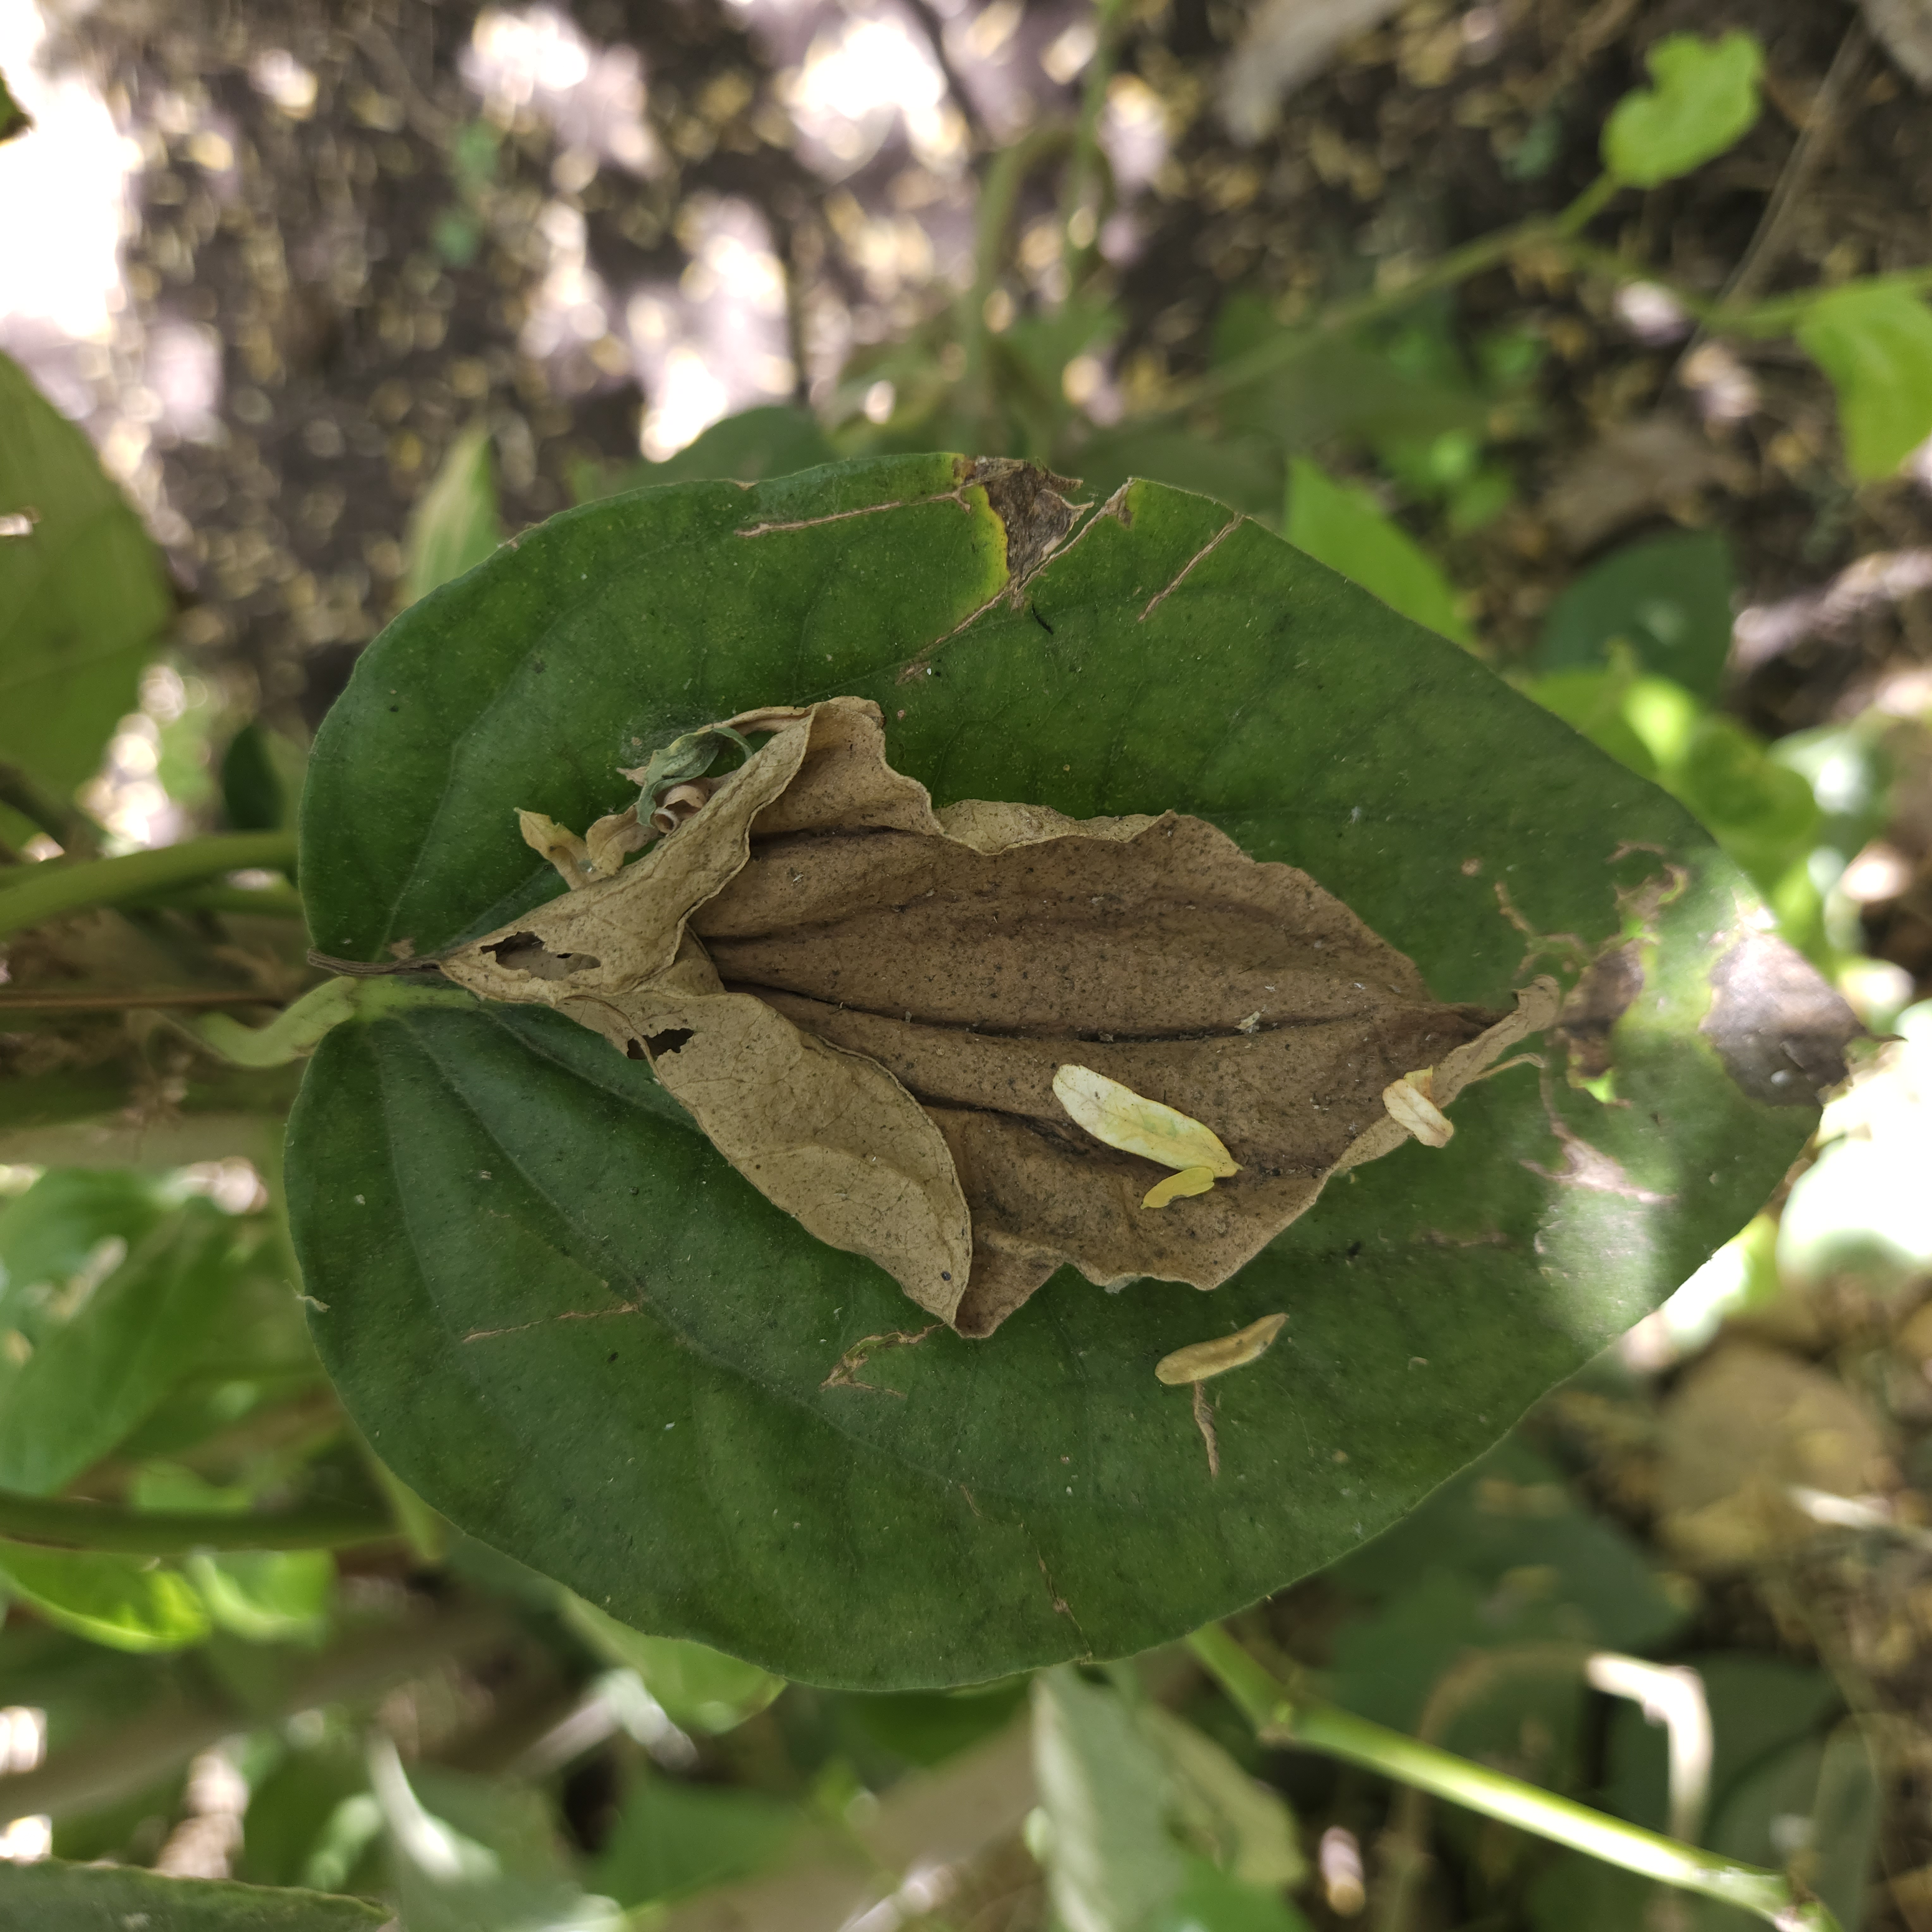
Label: Dried